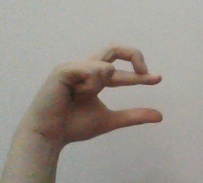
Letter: thal